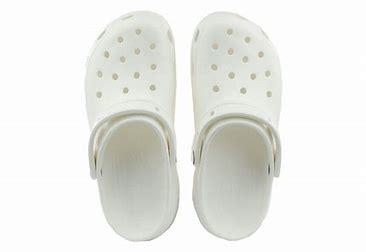
Brand: Crocs
Model: 100